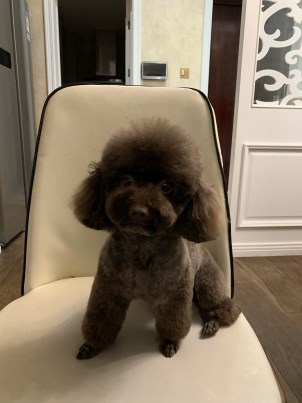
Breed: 7449-n000128-teddy